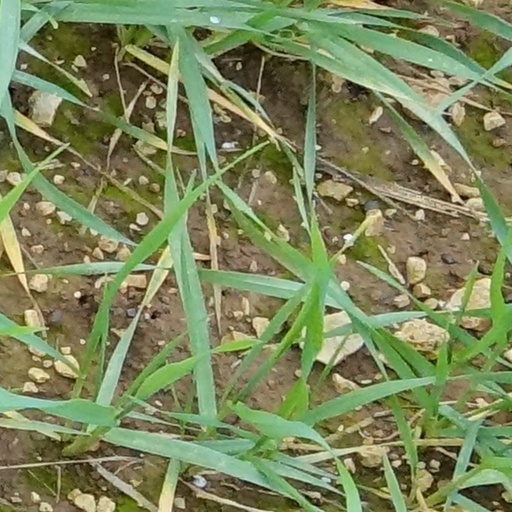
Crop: wheat